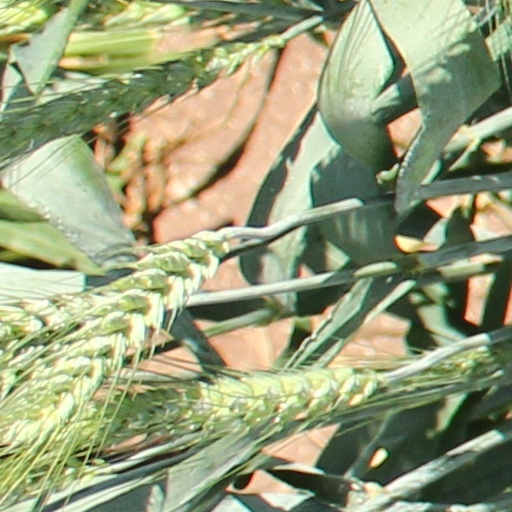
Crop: wheat